Steamboat Springs (Nevada)

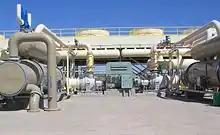
Ormat's 20MW geothermal power plant in Steamboat Springs.

The Steamboat Geothermal Plant is composed of three separate units, Steamboat 1, 2 and 3. Steamboat 1 was built in 1986 as a pilot project. Steamboat 2 and 3 were finished ahead of schedule and became operational in December 1992. The three plants produce over 24 MW of electricity, enough to supply 24,000 homes.